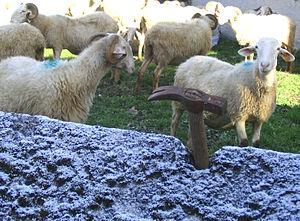
La basco-béarnaise ou basquaise est une race ovine française présente dans le Haut-Béarn et au Pays basque.
Aas est une ancienne commune française du département des Pyrénées-Atlantiques. En 1861, la commune est absorbée par les Eaux-Bonnes. C'est aujourd'hui un village d'une centaine d'habitants.
Ossau-iraty est l'appellation d'origine d'un fromage français de lait de brebis à pâte pressée non cuite fabriqué dans le Pays basque français et le Béarn.